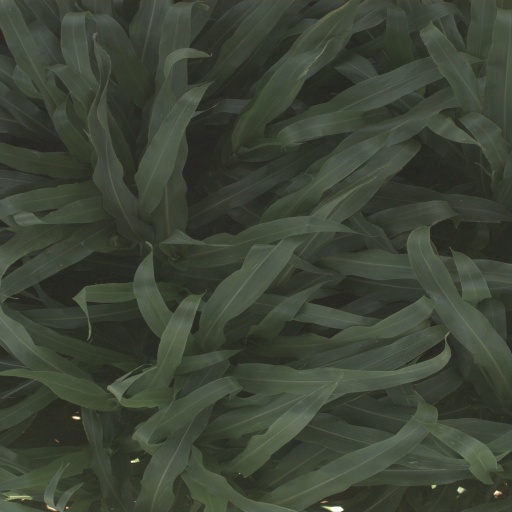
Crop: sorghum